Predication (philosophy)

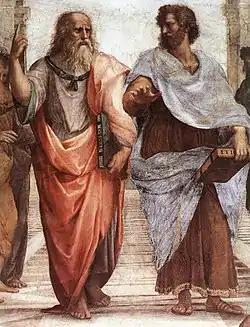
Plato and Aristotle used predication to address the Problem of Universals.

Predication in philosophy refers to an act of judgement where one term is subsumed under another. A comprehensive conceptualization describes it as the understanding of the relation expressed by a predicative structure primordially (i.e. both originally and primarily) through the opposition between particular and general or the one and the many.